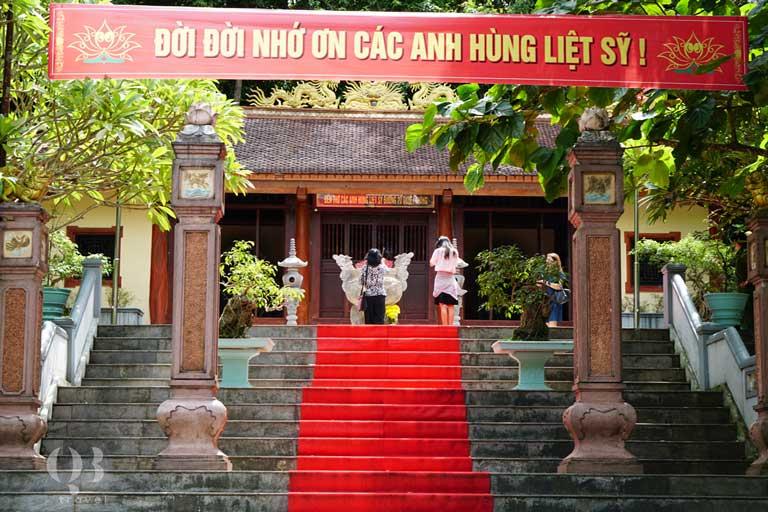
có ba người đang đến thắp hương